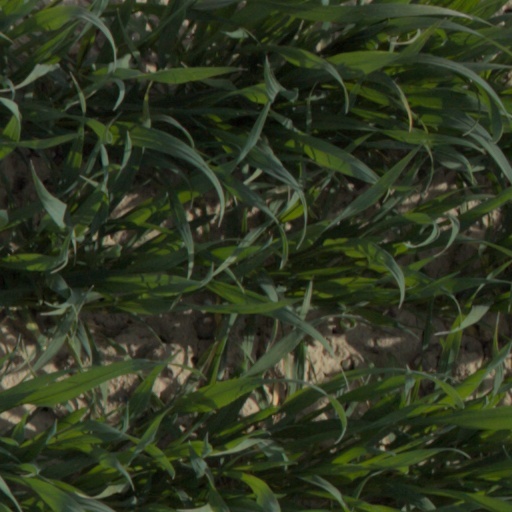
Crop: wheat